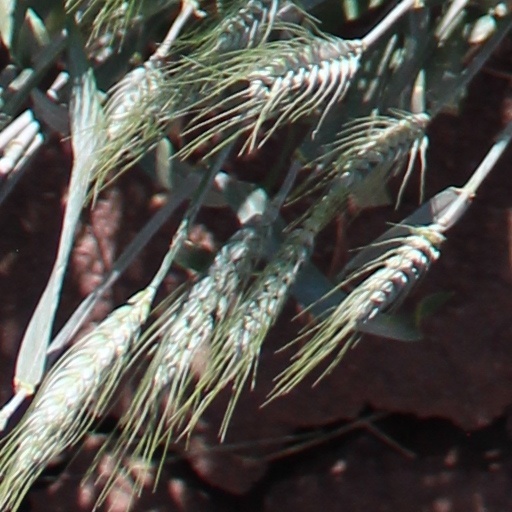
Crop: wheat